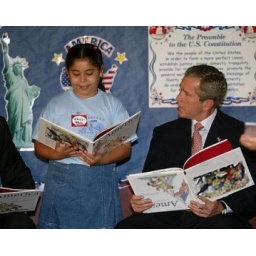
President George W. Bush reading a book in a classroom